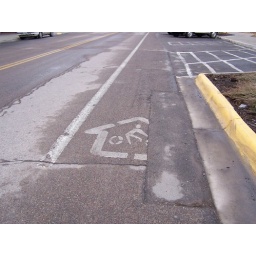
missoula bike in house stencil